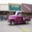
Label: pickup_truck